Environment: real
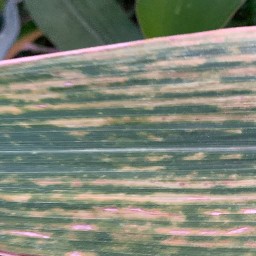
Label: lethal_necrosis